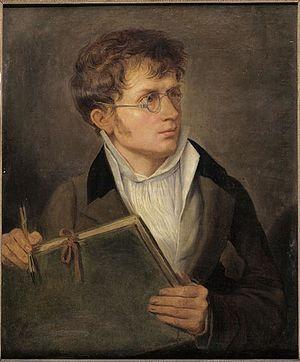
Pierre Lacour, pseudonyme de Pierre Delacour, né le 16 mars 1778 à Bordeaux où il est mort le 17 avril 1859 est un peintre et graveur français.